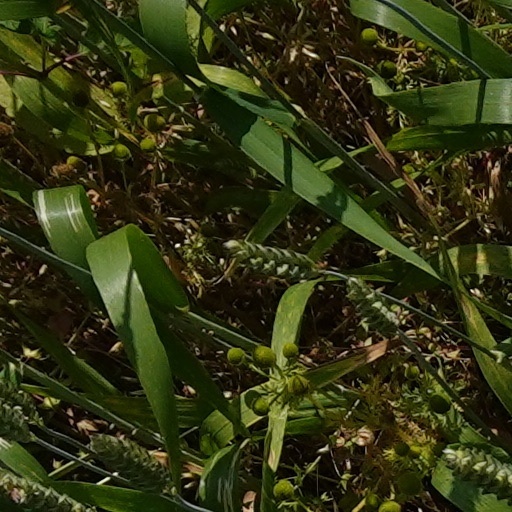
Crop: wheat